Black Death in medieval culture

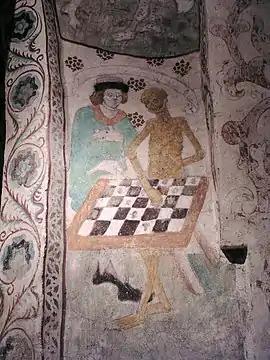
Man playing chess with death in a c. 1480 mural by Albertus Pictor in Täby church in Sweden

Much of the most useful manifestations of the Black Death in literature and to historians comes from the accounts of its chroniclers; contemporary accounts are often the only real way to get a sense of the horror of living through a disaster on such a scale. A few of these chroniclers were famous writers, philosophers and rulers (like Boccaccio and Petrarch). Their writings, however, did not reach the majority of the European population. For example, Petrarch's work was read mainly by wealthy nobles and merchants of Italian city-states. He wrote hundreds of letters and vernacular poetry of great distinction and passed on to later generations a revised interpretation of courtly love. There was, however, one troubadour, writing in the lyric style long out of fashion, who was active in 1348. Peire Lunel de Montech composed the sorrowful "sirventes" "Meravilhar no·s devo pas las gens" during the height of the plague in Toulouse.